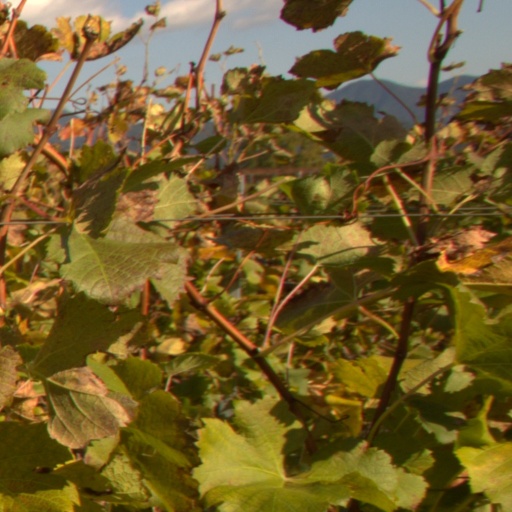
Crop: grape